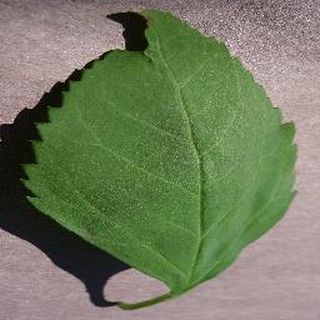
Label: healthy_cherry